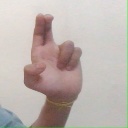
अक्षर: आ